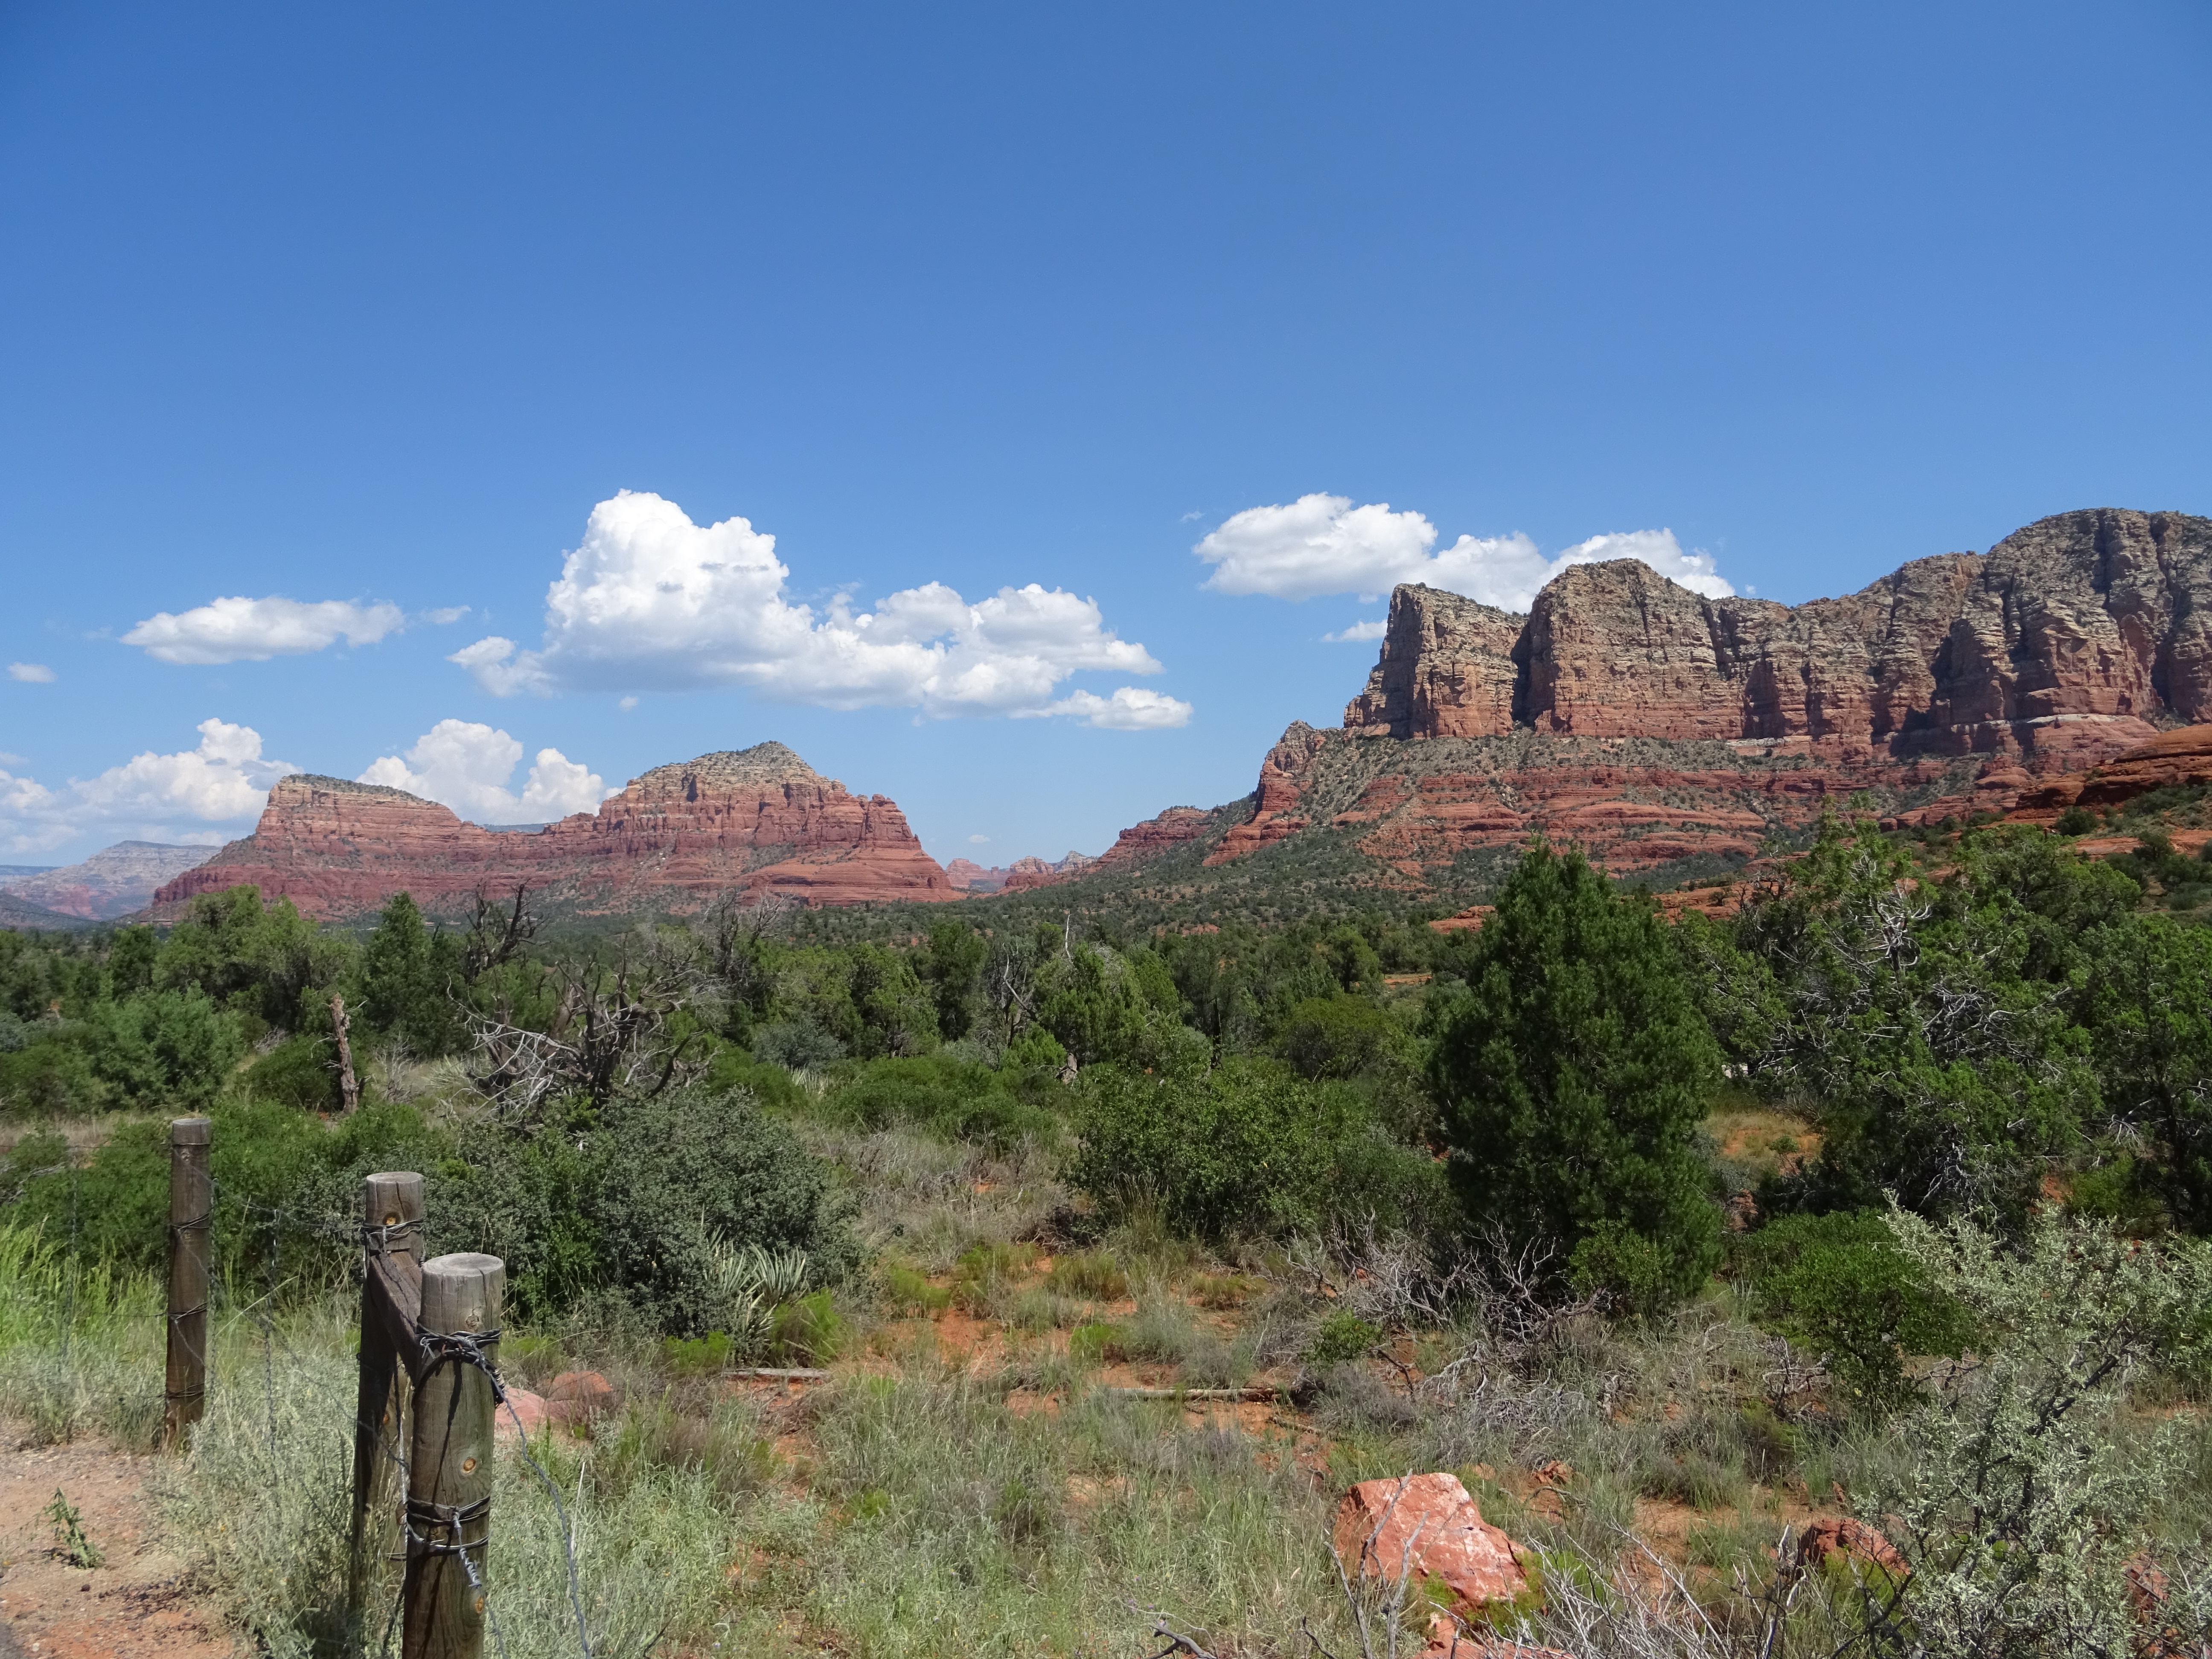
Red Rock State Park, arizona, mountainous landforms, badlands, shrubland, rock, wilderness, plant community, mountain, vegetation, formation, natural landscape, sky, national park, geology, escarpment, biome, butte, outcrop, landscape, plateau, chaparral, canyon, hill, tree, state park, mountain range, trail, plant, batholith, ridge, wadi, terrain, cloud, road, bedrock, valley, park